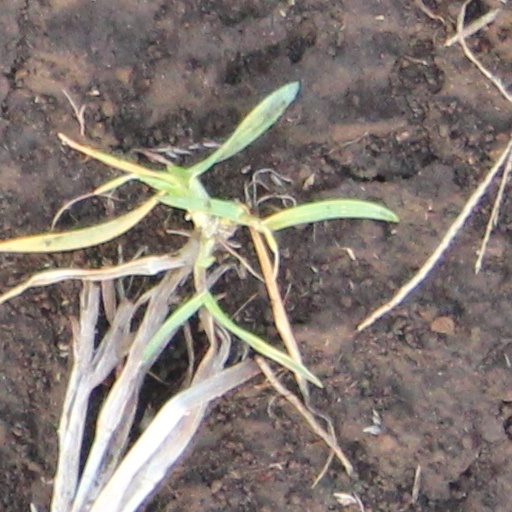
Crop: wheat